Swept wing

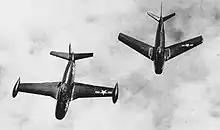
A straight-winged North American FJ-1 flying next to a swept-wing FJ-2 in 1952.

A swept wing is a wing angled either backward or occasionally forward from its root rather than perpendicular to the fuselage.